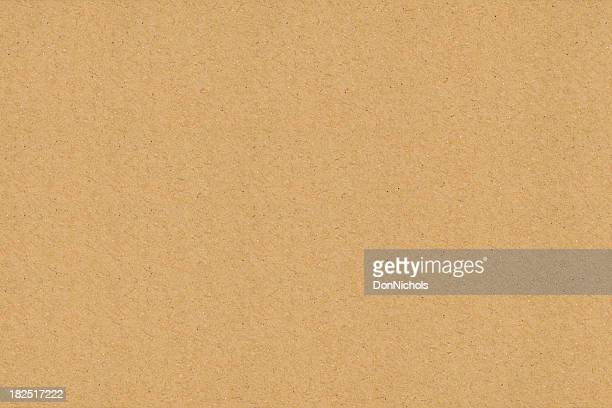
Label: cardboard